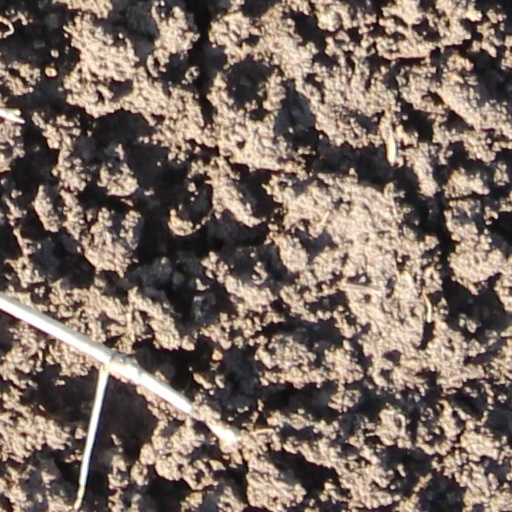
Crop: wheat